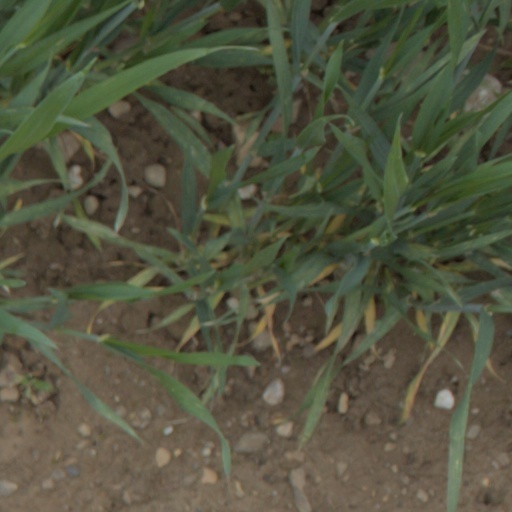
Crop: wheat